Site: brandenburg
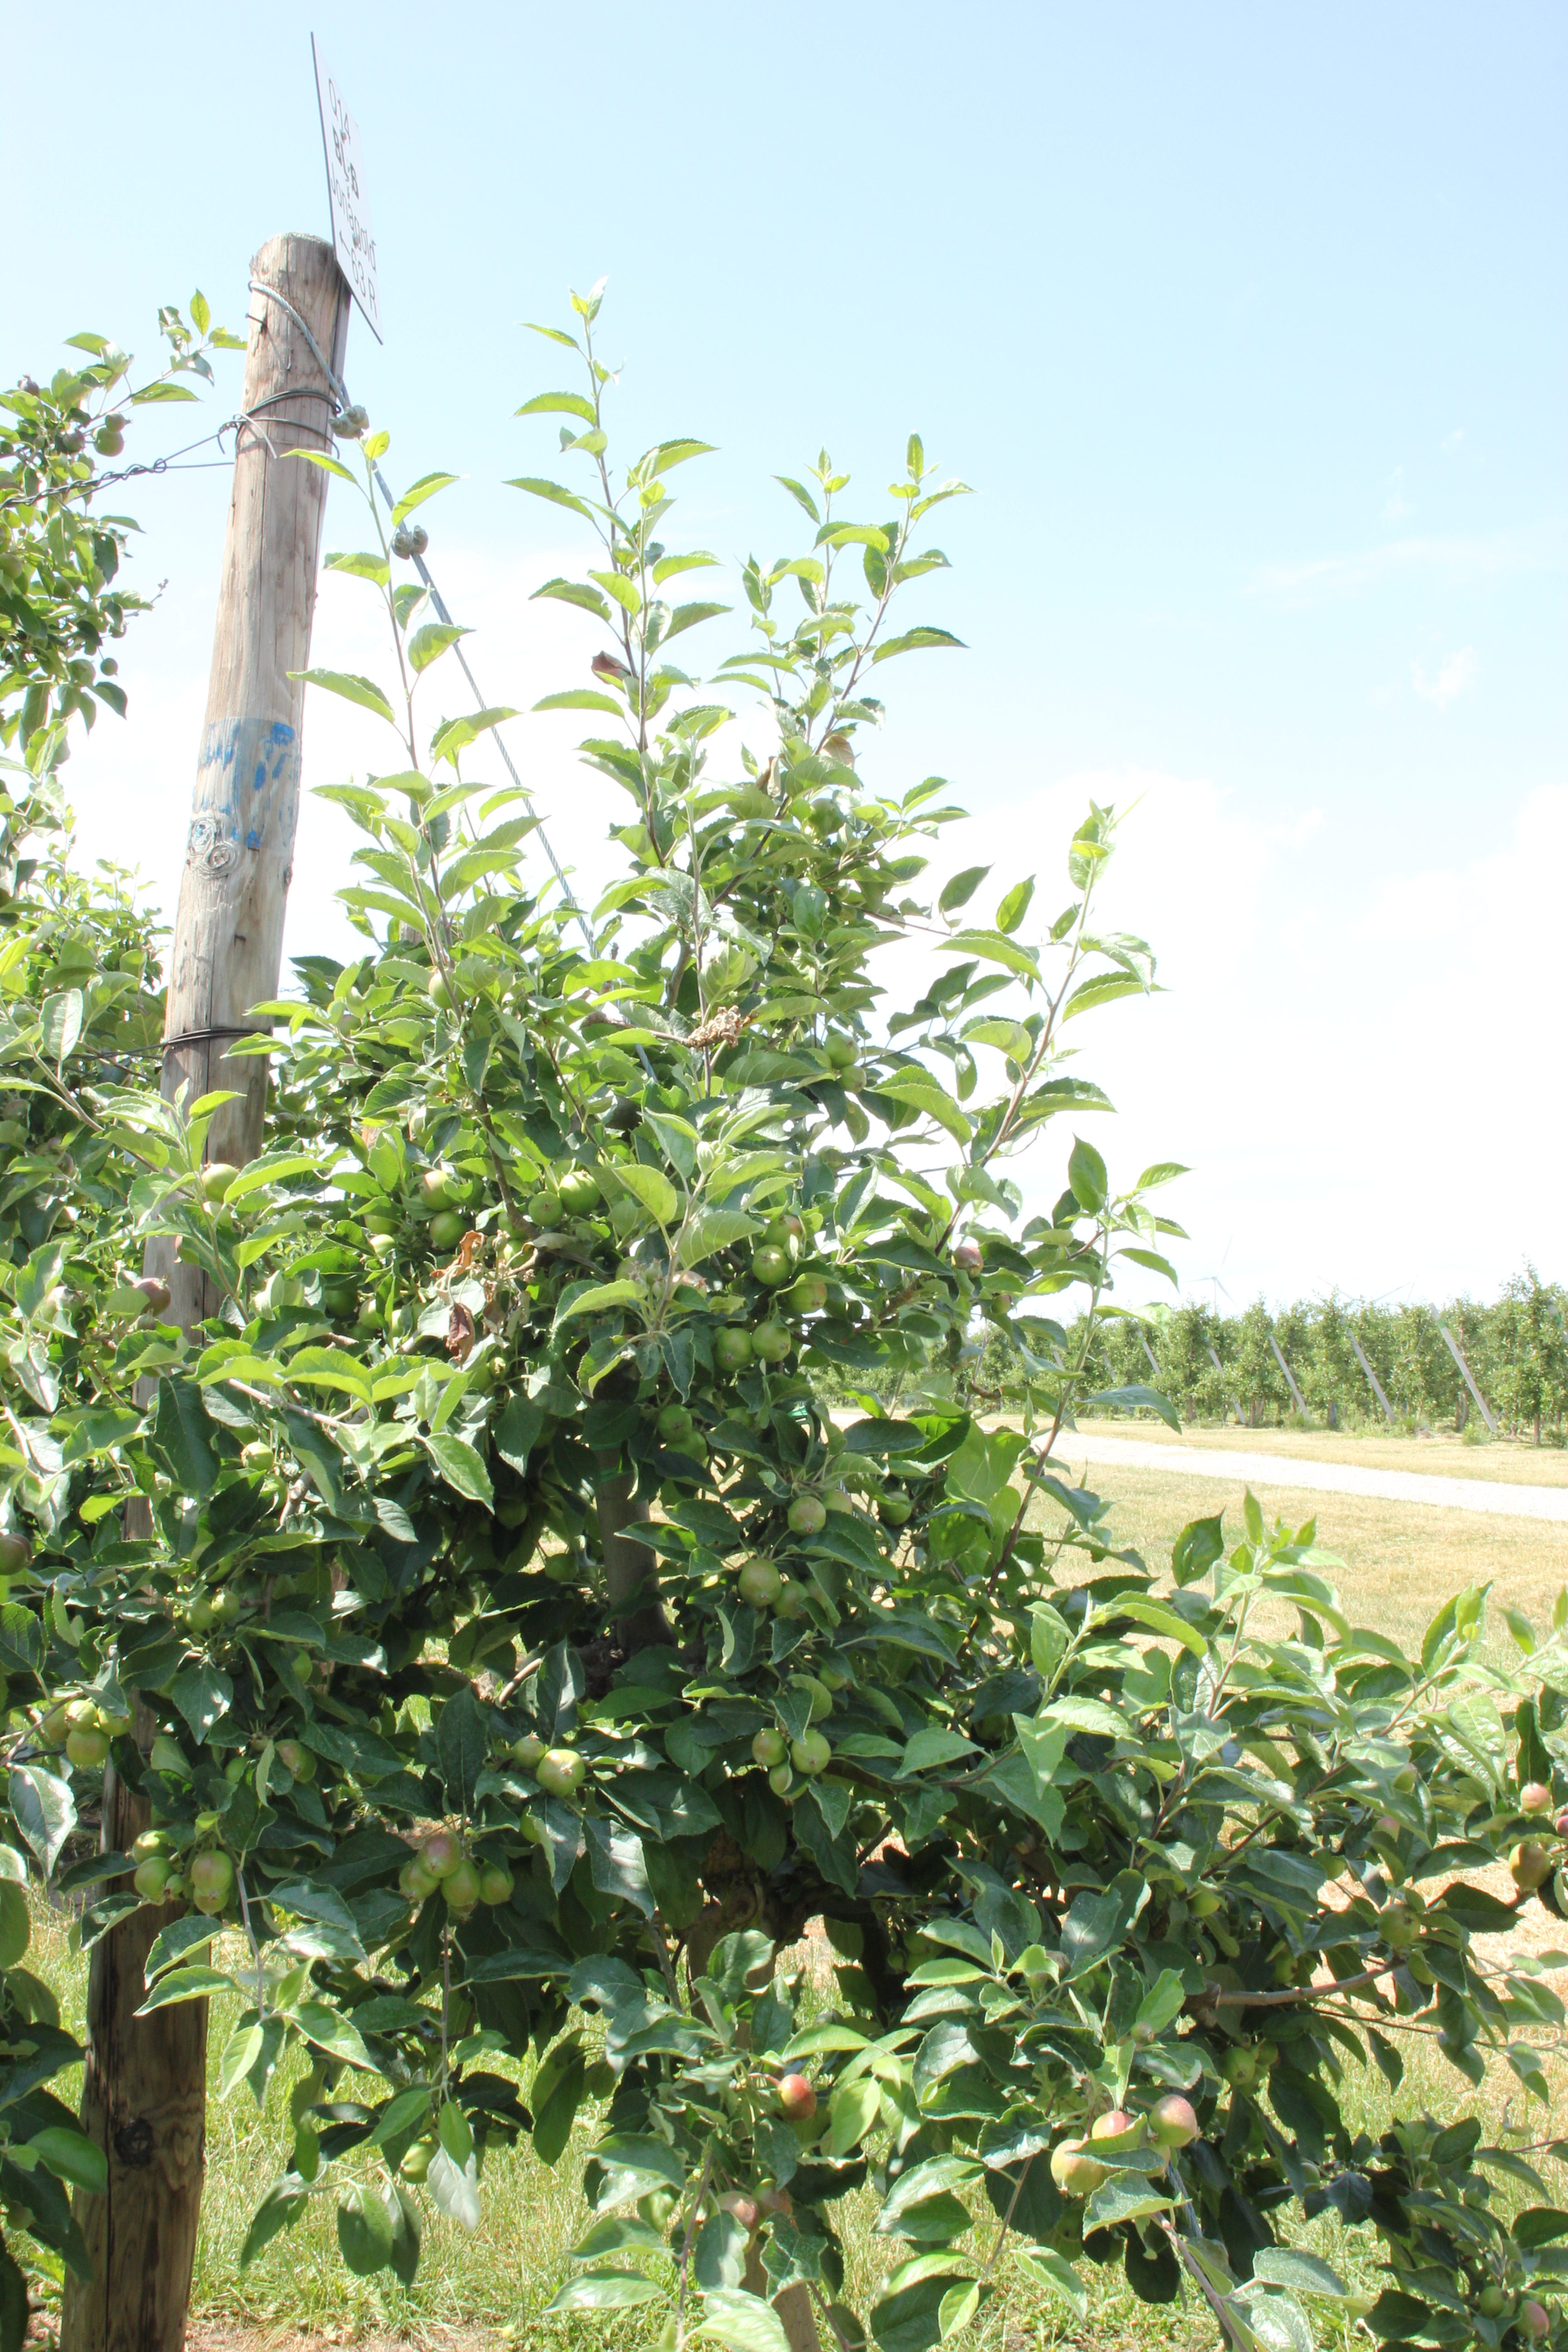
Growth stage (BBCH 73): Development of fruit